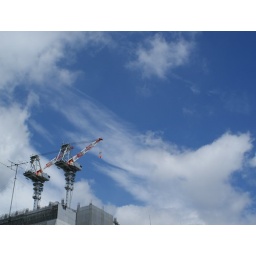
crane brothers in the blue sky